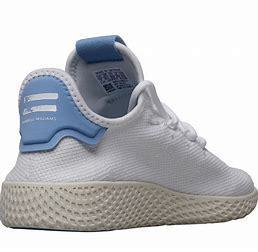
Brand: Adidas
Model: Pharrell Williams Tennis HU